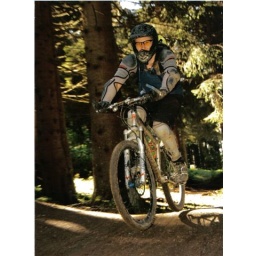
Darren in Morzine with enough armour to sink a ship... thats probably why he needed such a lite bike !